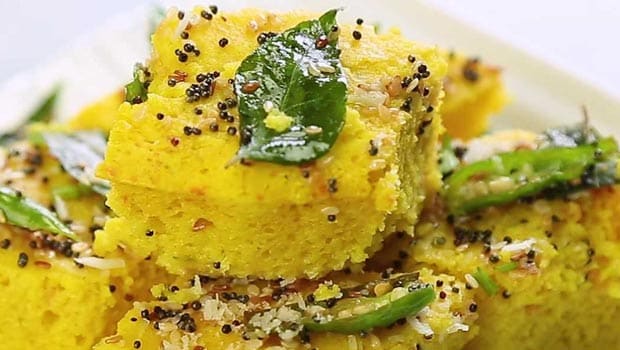
Dish: dhokla